Wooga

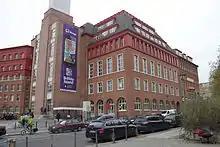
The Wooga offices in Berlin, Germany

Wooga is a German game software company based in Berlin that develops story-driven casual games for mobile devices, such as smartphones and tablets and social networks like Facebook. It has developed mobile games such as "June's Journey", "Pearl's Peril" and "Switchcraft". The company is part of the social games company Playtika. Their name comes from the words "World of Gaming".